University of Bonn

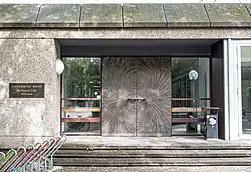

The Akademisches Kunstmuseum (English: 'Academic Museum of Antiquities') was founded in 1818 and has one of the largest collections of plaster casts of ancient Greek and Roman sculptures in the world. At this time collections of plaster casts were mainly used in the instruction of students at art academies. They were first used in the instruction of university students in 1763 by Christian Gottlob Heyne at University of Göttingen. The Akademisches Kunstmuseum in Bonn was the first of its kind, as at this time collections at other universities were scattered around universities libraries. The first director was Friedrich Gottlieb Welcker, who also held a professorship of archaeology. His tenure was from 1819 until his retirement in 1854. He was succeeded by Otto Jahn and Friedrich Wilhelm Ritschl, who shared the directorship. From 1870 to 1889 Reinhard Kekulé von Stradonitz, nephew of the organic chemist Friedrich August Kekulé von Stradonitz, was the director. In 1872 the museum moved to a new building that was formerly used by the department of anatomy. The building was constructed from 1823 to 1830 and designed by Karl Friedrich Schinkel and Hermann Friedrich Waesemann. Other directors of the museum were Georg Loeschcke (from 1889 to 1912), Franz Winter (from 1912 to 1929), Richard Delbrück (from 1929 to 1940), Ernst Langlotz (from 1944 to 1966), Nikolaus Himmelmann (from 1969 to 1994) and Harald Mielsch (since 1994). All directors, with the exception of Friedrich Wilhelm Ritschl held a professorship of archaeology at the university.